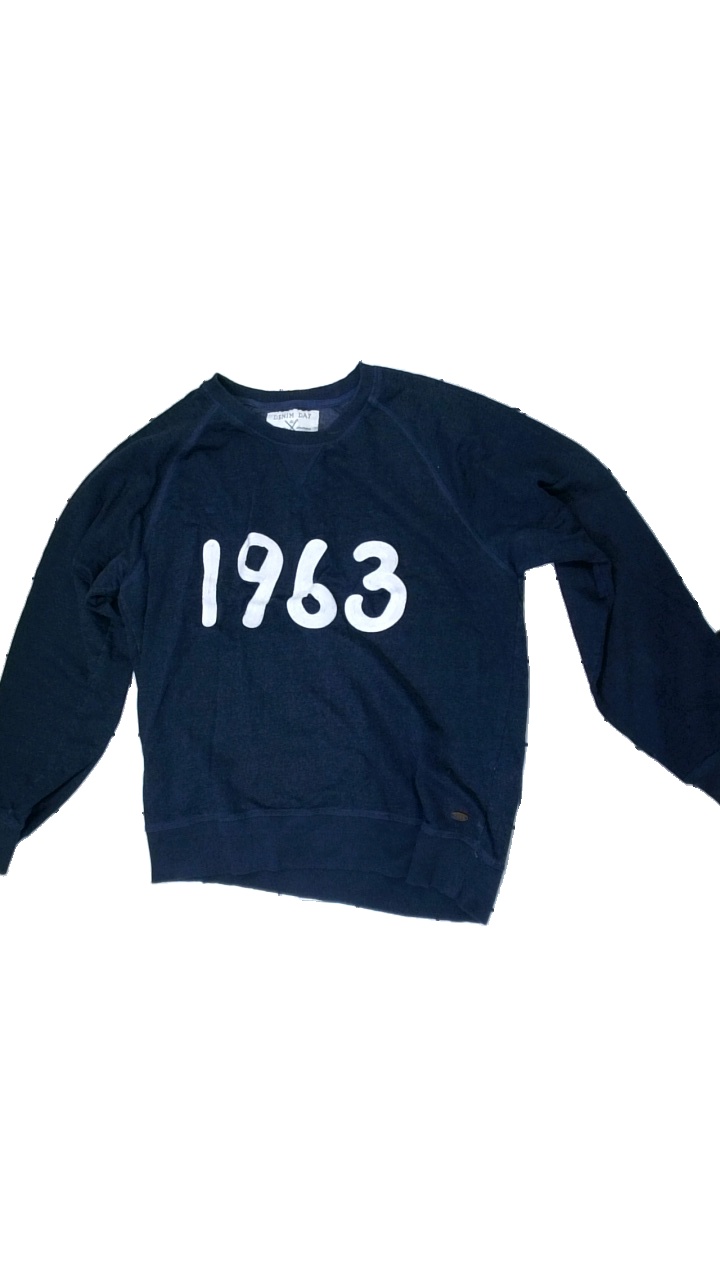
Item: Sweater (Ladies)
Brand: Denim Day
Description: Blue crewneck sweater with embroidered text
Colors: Blue
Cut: Regular
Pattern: Other
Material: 100% Cotton
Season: All
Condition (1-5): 2
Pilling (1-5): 2
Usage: Recycle
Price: <50